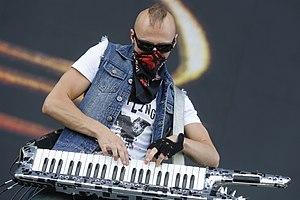
Cet article est une liste de claviéristes de heavy metal, classés par ordre alphabétique. La première colonne comporte le nom des claviéristes tandis que la seconde liste leur pays d'origine.